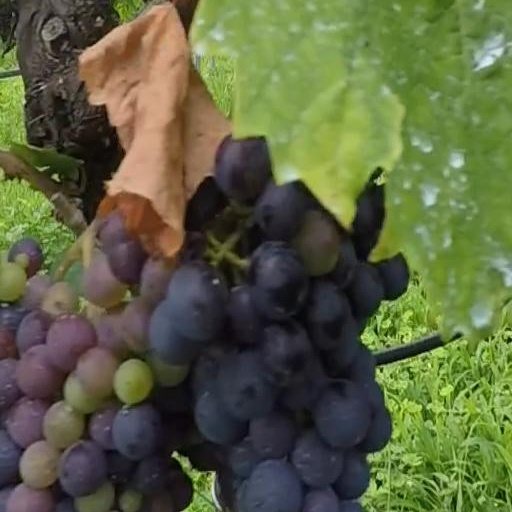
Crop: grape